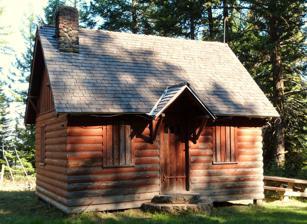
Building: Kirkland Lookout Ground House (Guard Station)
Country: United States of America
Year built: 1936
United States historic place Kirkland Lookout Ground House (Guard Station) U.S. National Register of Historic Places The Kirkland Lookout Ground House in 2013. Show map of Oregon Show map of the United States Location East of Joseph Creek in the Wallowa–Whitman National Forest Nearest city Joseph, Oregon Coordinates 45°50′15″N 117°07′59″W / 45.837581°N 117.133031°W / 45.837581; -117.133031 Area 0.5 acres (0.20 ha) Built 1936 Architect Multiple Architectural style Rustic architecture of USDA MPS USDA Forest Service Administrative Buildings in Oregon and Washington Built by the CCC MPS NRHP reference No. 91000165 Added to NRHP March 6, 1991 The Kirkland Lookout Ground House (Guard Station) , located east of Joseph Creek in the Wallowa–Whitman National Forest near Joseph, Oregon , United States, was built in 1936.  It was listed on the National Register of Historic Places in 1991. References